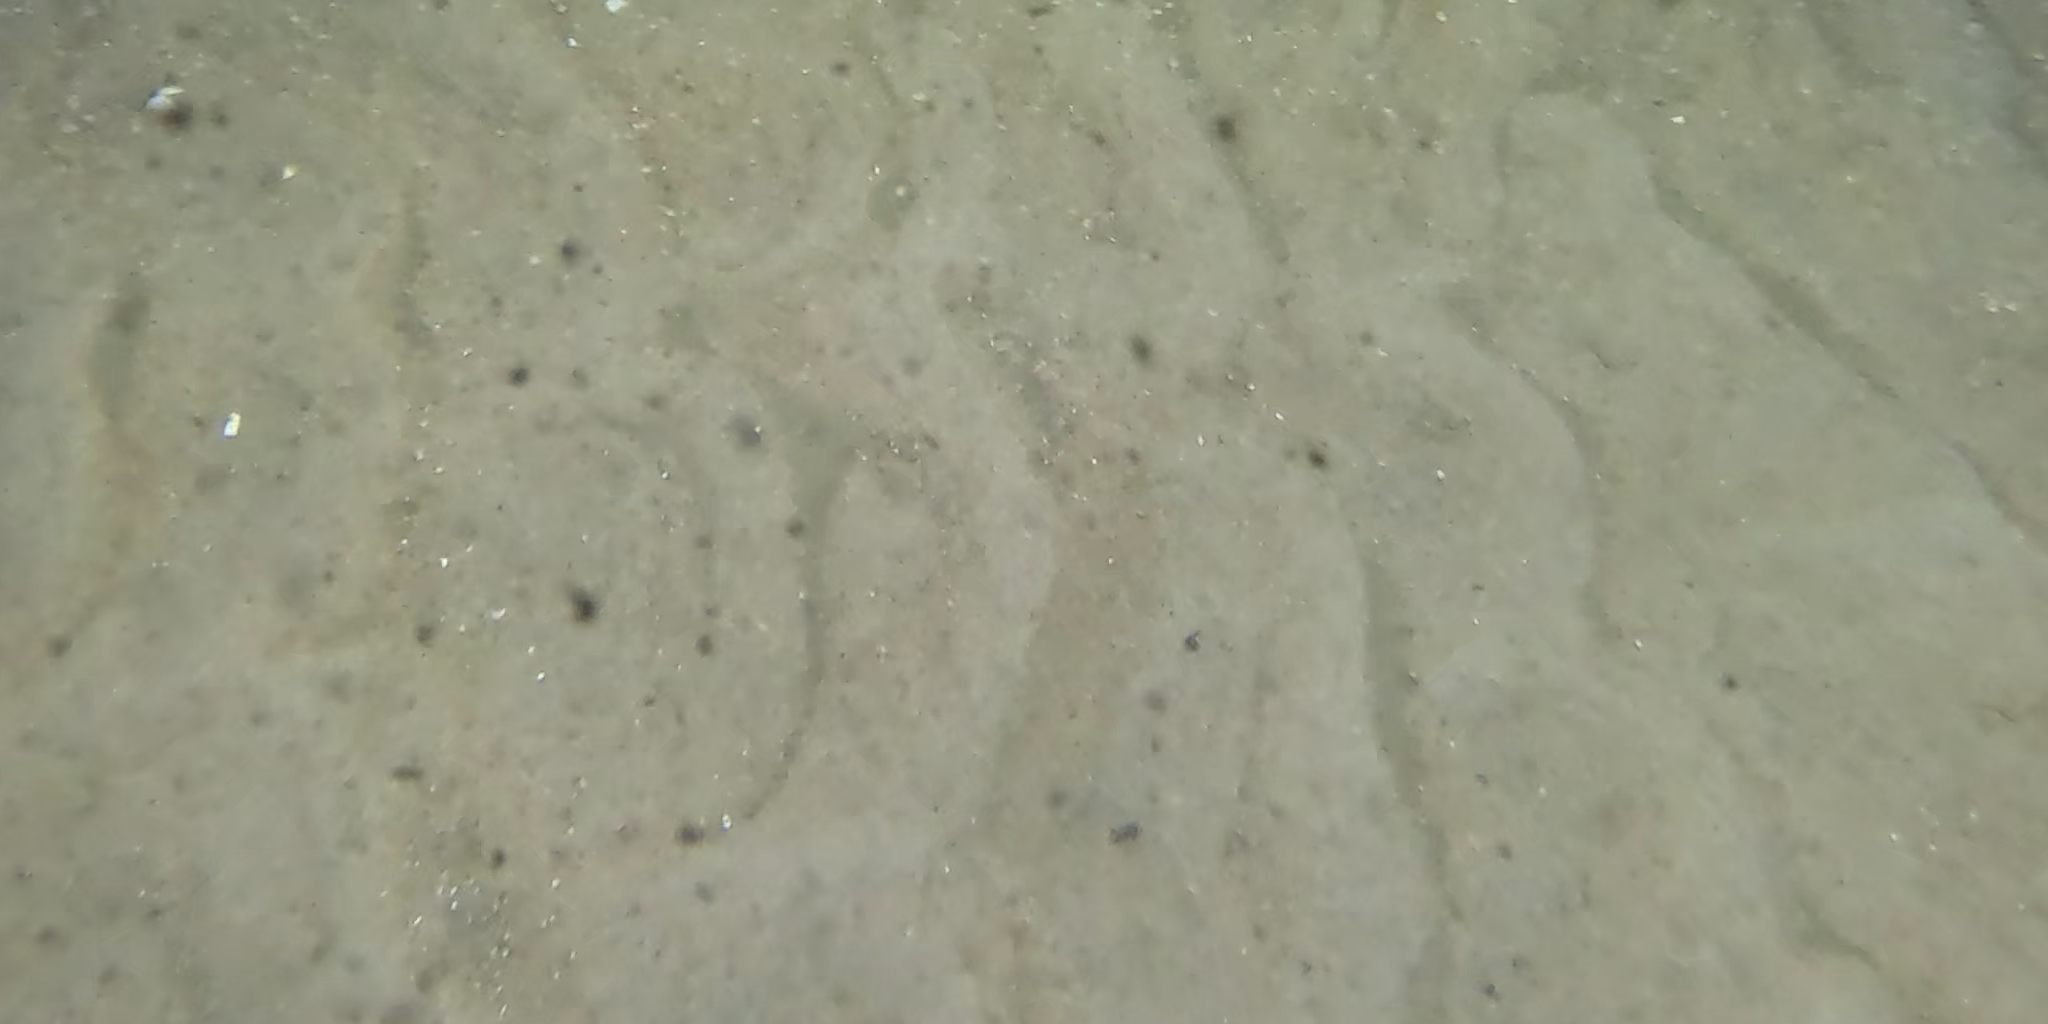
Seabed habitat: sand